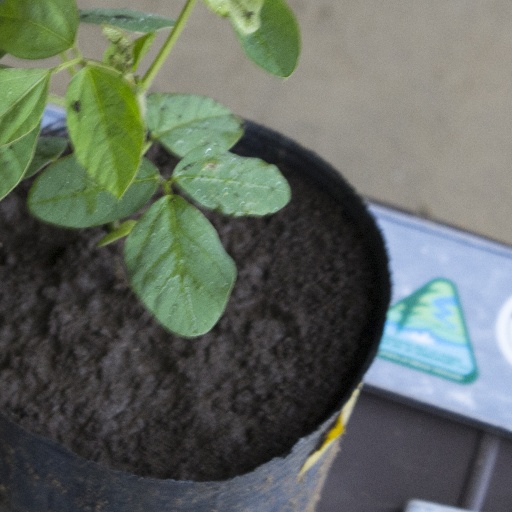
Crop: soybean